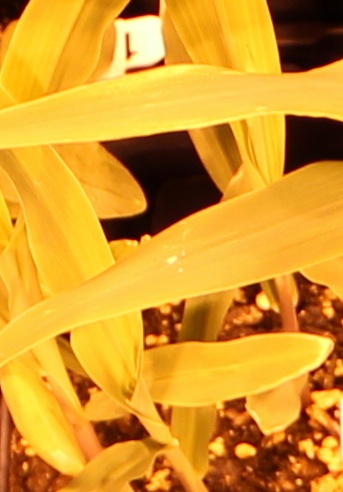
Label: Corn